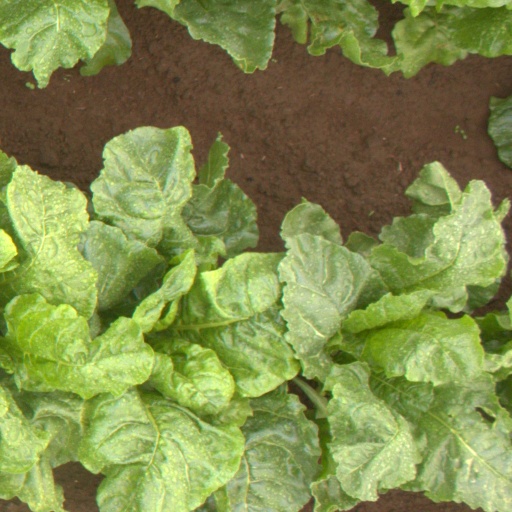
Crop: sugar beet